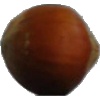
Label: nut_forest